Louis Tracy

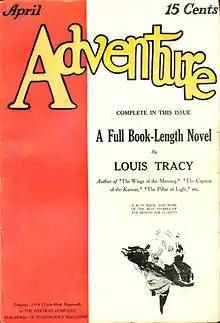
Tracy's novel "Sylvia's Search" was cover-featured on the April 1914 issue of "Adventure"

Louis Tracy (1863–1928) was a British journalist, and prolific writer of fiction. He used the pseudonyms Gordon Holmes and Robert Fraser, which were at times shared with M. P. Shiel, a collaborator from the start of the twentieth century.